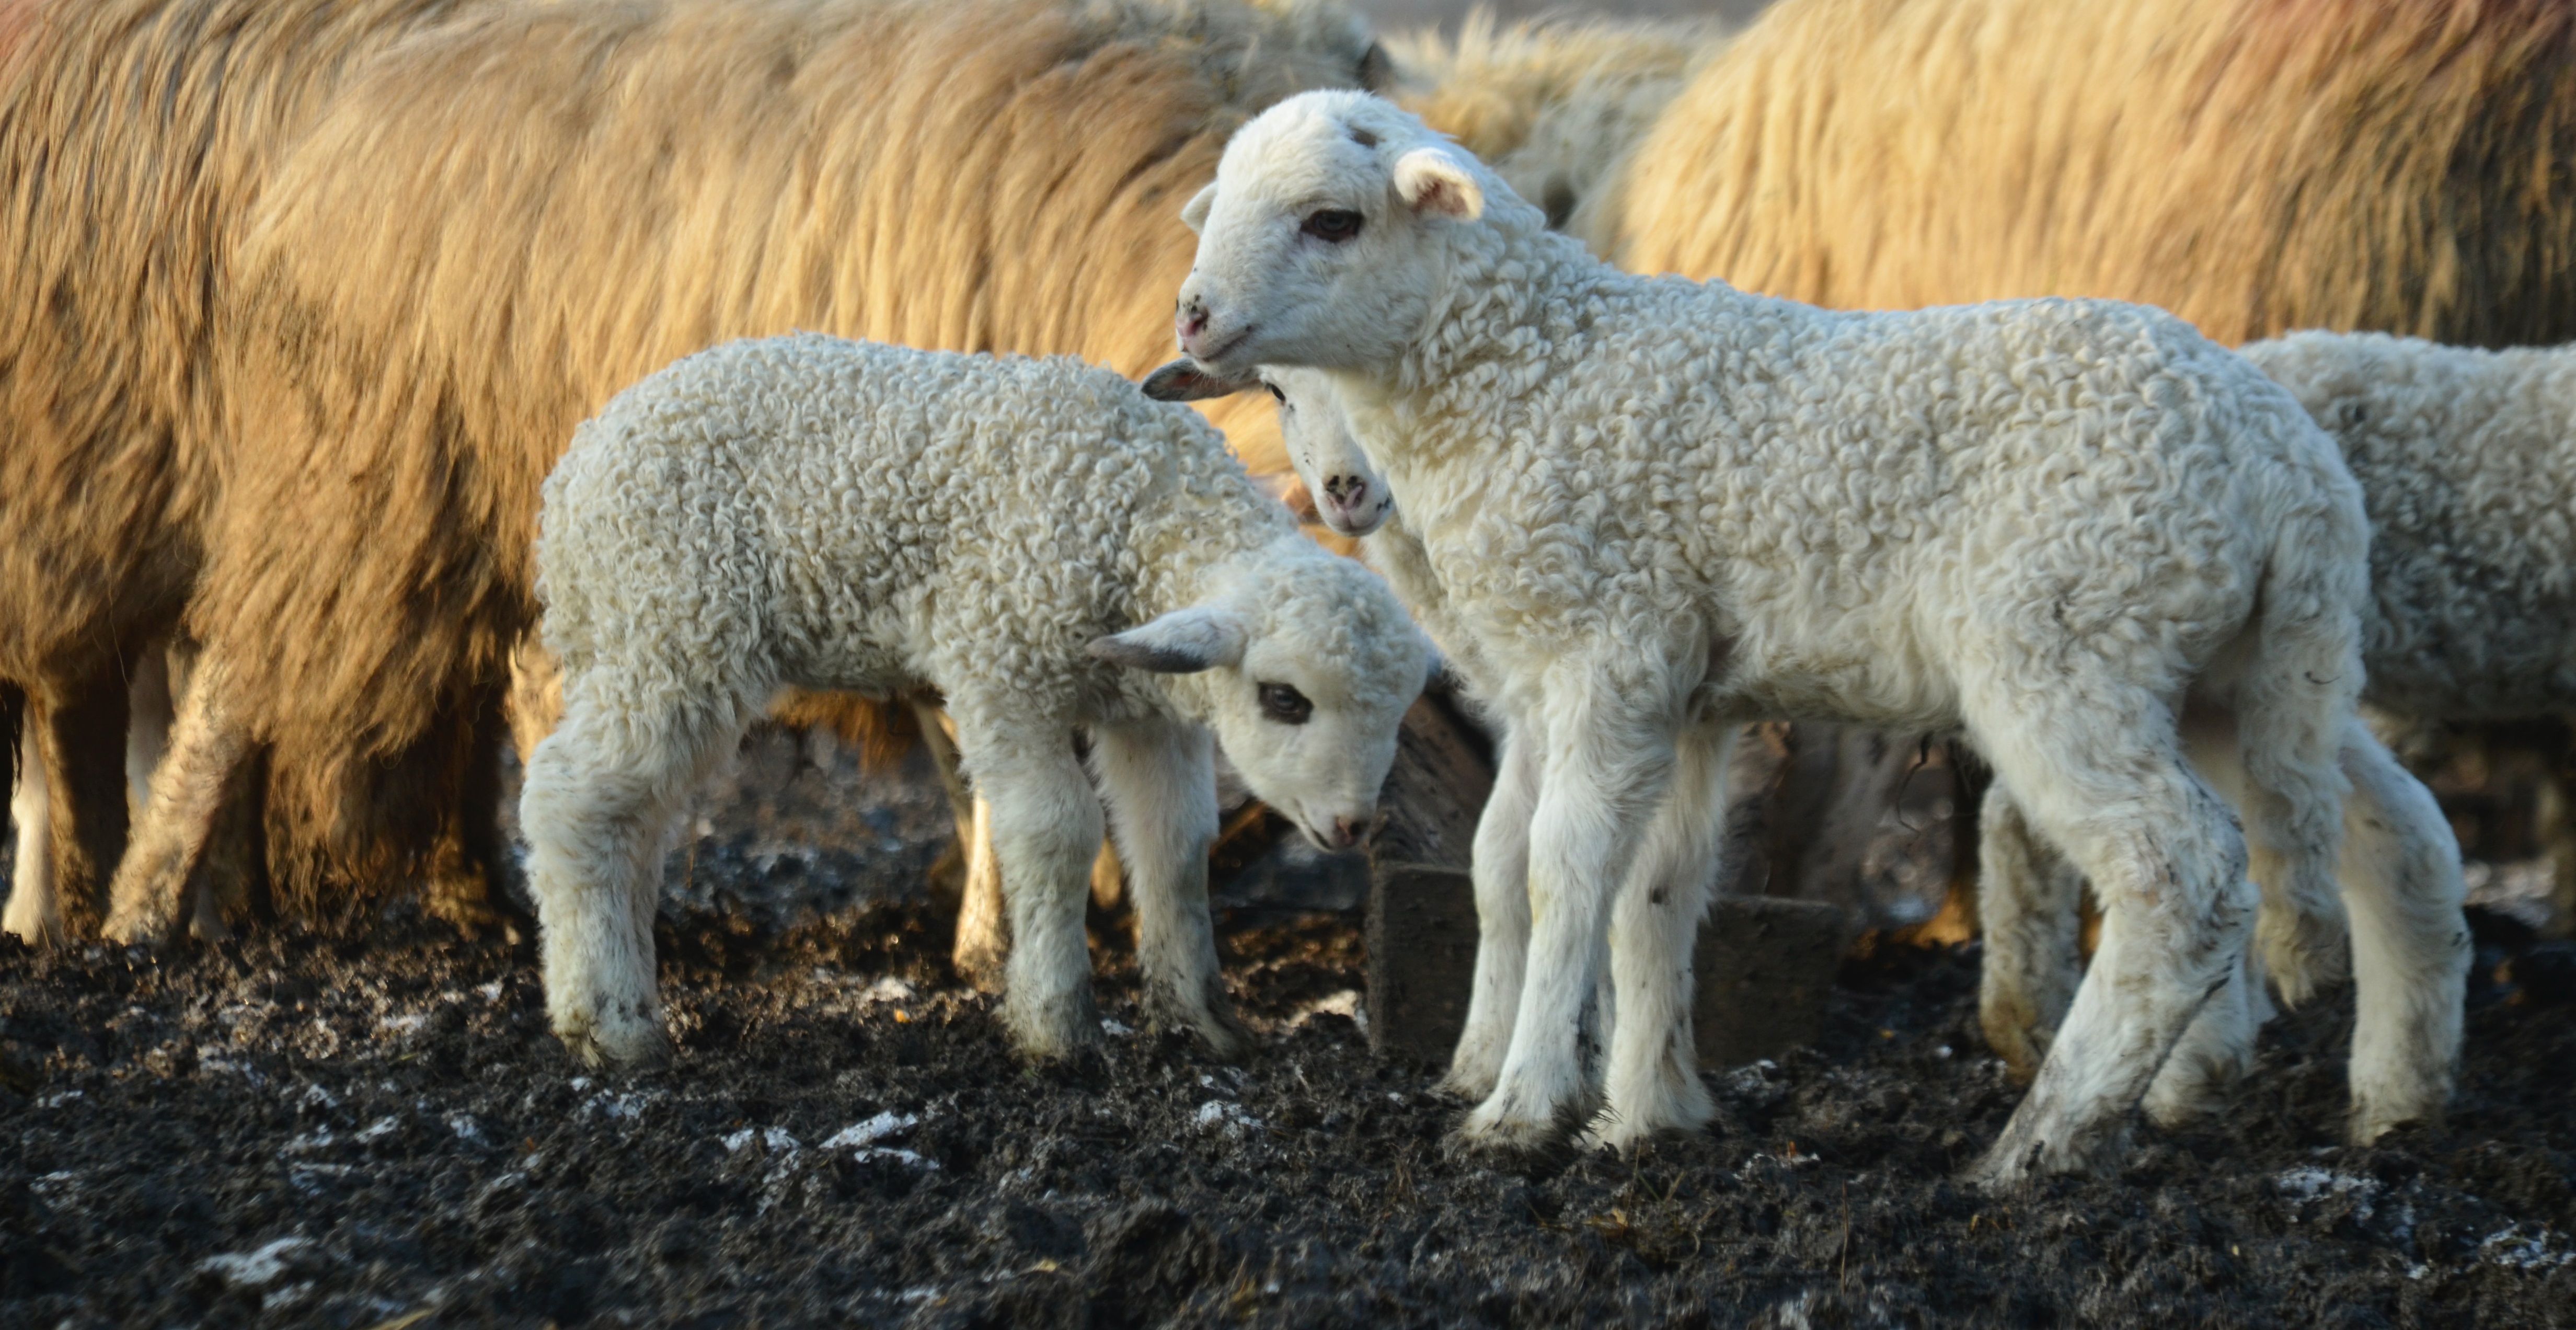
nature, wildlife, herd, pasture, grazing, sheep, mammal, fauna, lamb, vertebrate, sheeps, rural landscape, llatportr